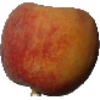
Label: Peach 1